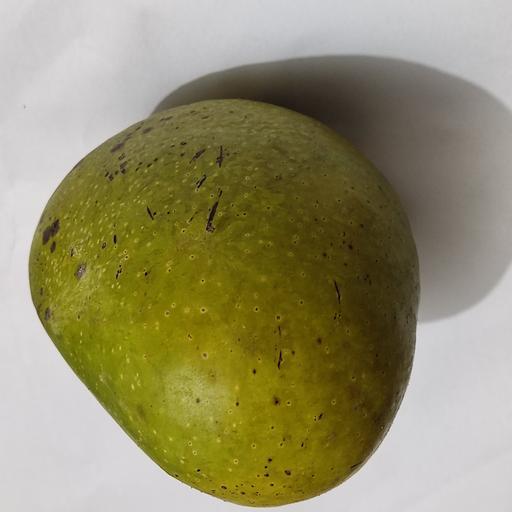
Crop type: Mango_Bari